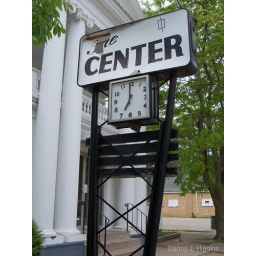
Old broken sign in Oquawka, Illinois. The clock is broken too.